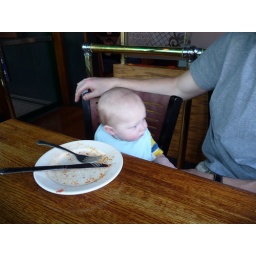
Big boy, sitting in a chair